Wheel

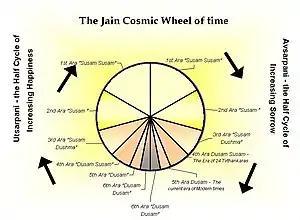

A tire (in American English and Canadian English) or tyre (in some Commonwealth Nations such as UK, India, South Africa, Australia and New Zealand) is a ring-shaped covering that fits around a wheel rim to protect it and enable better vehicle performance by providing a flexible cushion that absorbs shock while keeping the wheel in close contact with the ground. The word itself may be derived from the word "tie", which refers to the outer steel ring part of a wooden cart wheel that ties the wood segments together (see Etymology above).